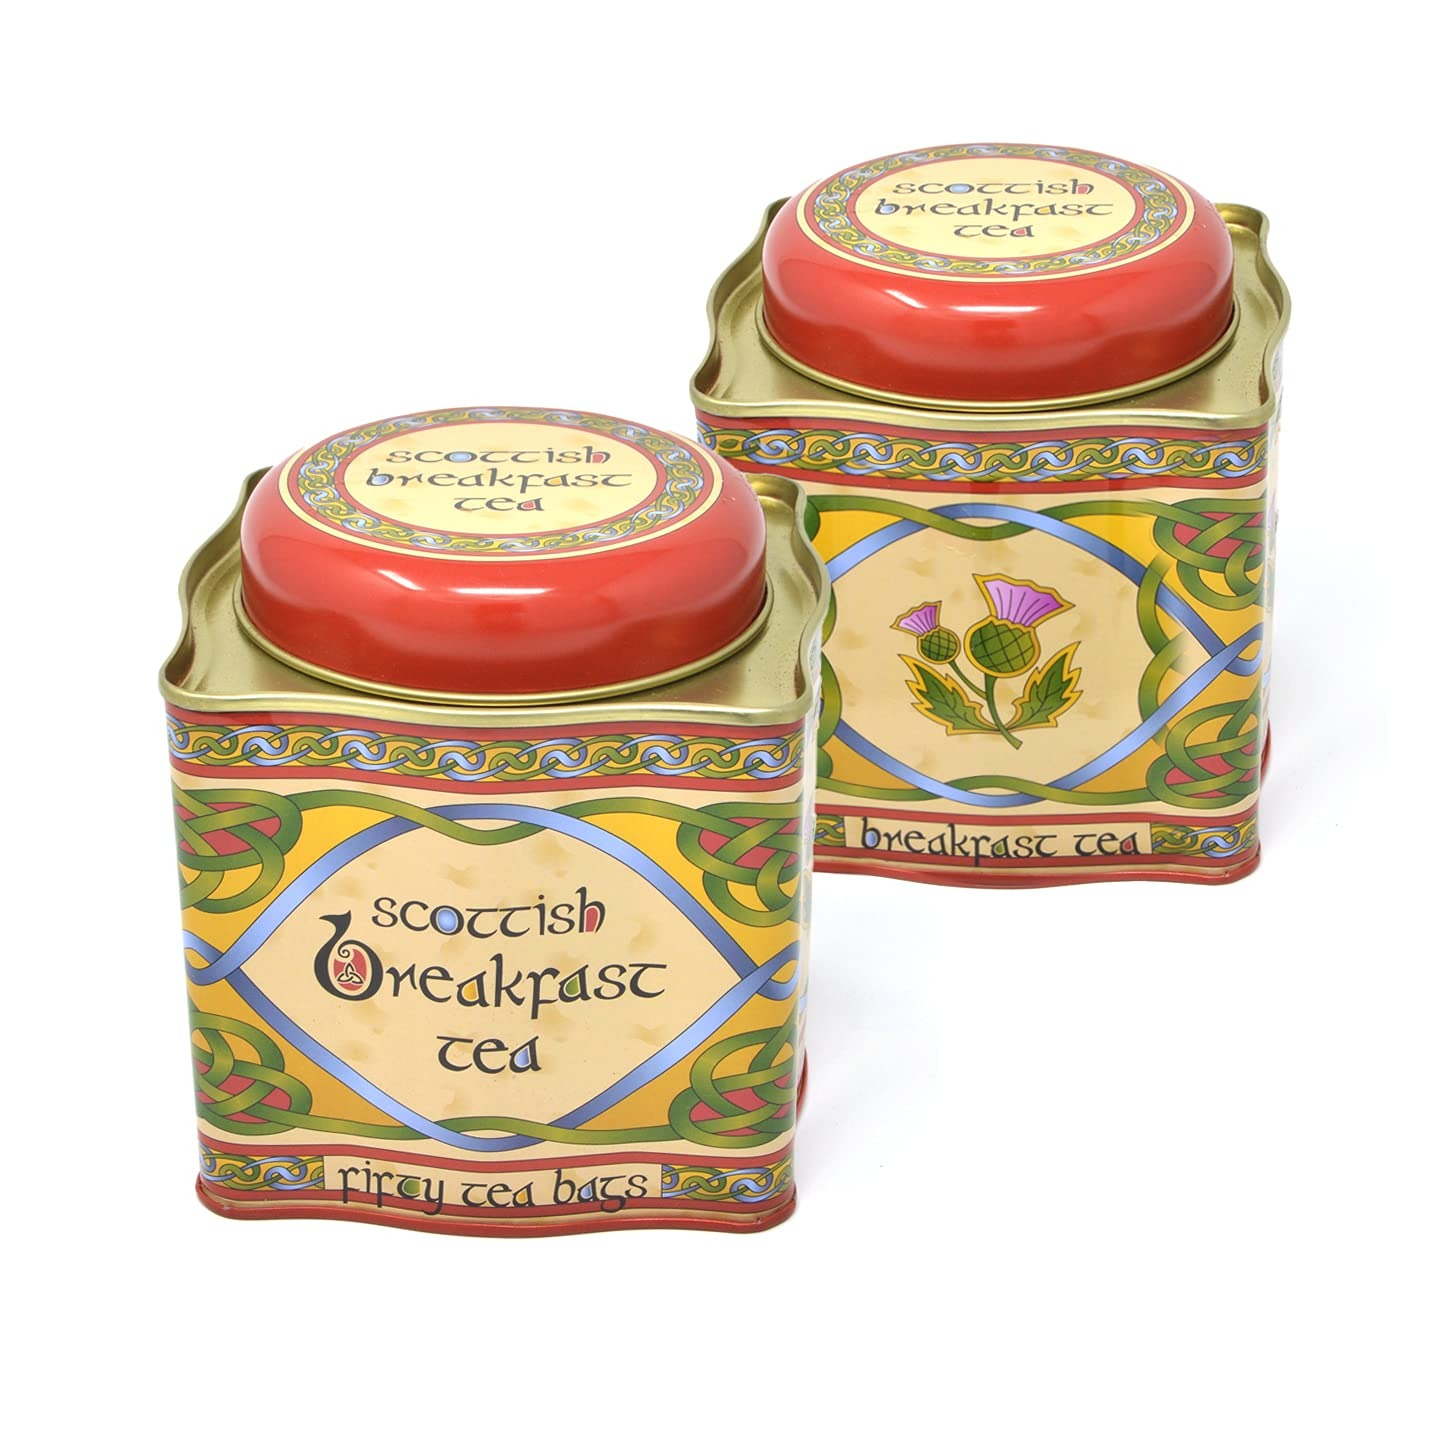
Item Name: Royal Tara Set of 2 Scottish Breakfast Tea- Celtic Weave Metal Tin 50 Irish Tea Bags -Assam, Ceylon, and Africa Blend Tea- Gourmet
Bullet Point 1: Set: Set contains 2 Scottish Breakfast Tea. You’ll love the feeling of getting to invite around your family and friends alike for a comforting cup of true Scottish breakfast tea. Whether they take it with milk, sugar, lemon, or no extras at all, they’re sure to love the taste of this gorgeous blend -- and the quality time that comes with it
Bullet Point 2: This blend of Scottish breakfast tea is as invigorating as it is steadying, with a perfectly-balanced color and flavor achieved from the careful hand-mixing of teas harvested in Assam, Ceylon, and Africa. You’ll taste the authenticity from the very first sip
Bullet Point 3: The gorgeous Celtic weave pattern on the box containing this tea is a beautiful evocation of the many ancient Gaelic illuminated manuscripts that are still prized for their magnificence today. The most famous one of these is the world-famous Book of Kells. You’ll love how connected you feel to your Gaelic roots every time you set eyes on this lovely container
Bullet Point 4: Once you’ve run out of your supply of premium Scottish breakfast tea (though we guarantee that once you get a taste for it, it won’t be for long!), this beautiful Celtic-style tin can be repurposed in any way for continued display around your home or office. Fill it with pens, pennies, or yet more tea. The choice is yours
Bullet Point 5: Reusable tin: This tin can be refilled with any tea of your choice. Quantity: Every tin contains 50 individual tea bags. Net Weight: 4.40oz/125g | Gross Weight: 8.80oz/295g.
Product Description: This blend of Scottish breakfast tea is as invigorating as it is steadying, with a perfectly-balanced color and flavor achieved from the careful hand-mixing of teas harvested in Assam, Ceylon, and Africa. You’ll taste the authenticity from the very first sip
Value: 2.0
Unit: Count

Price: 45.42